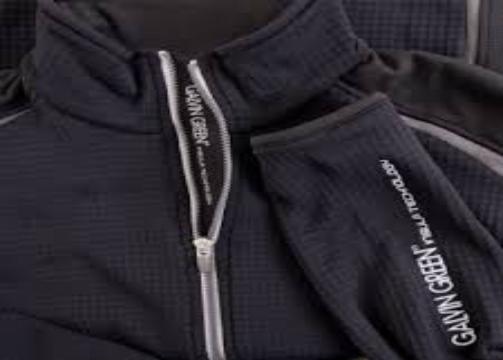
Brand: Galvin Green
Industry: Clothes